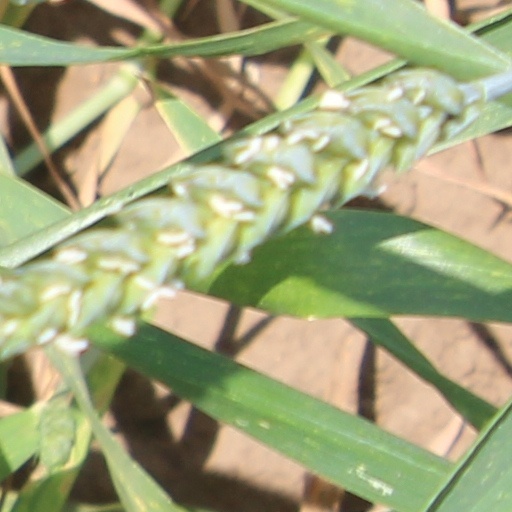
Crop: wheat